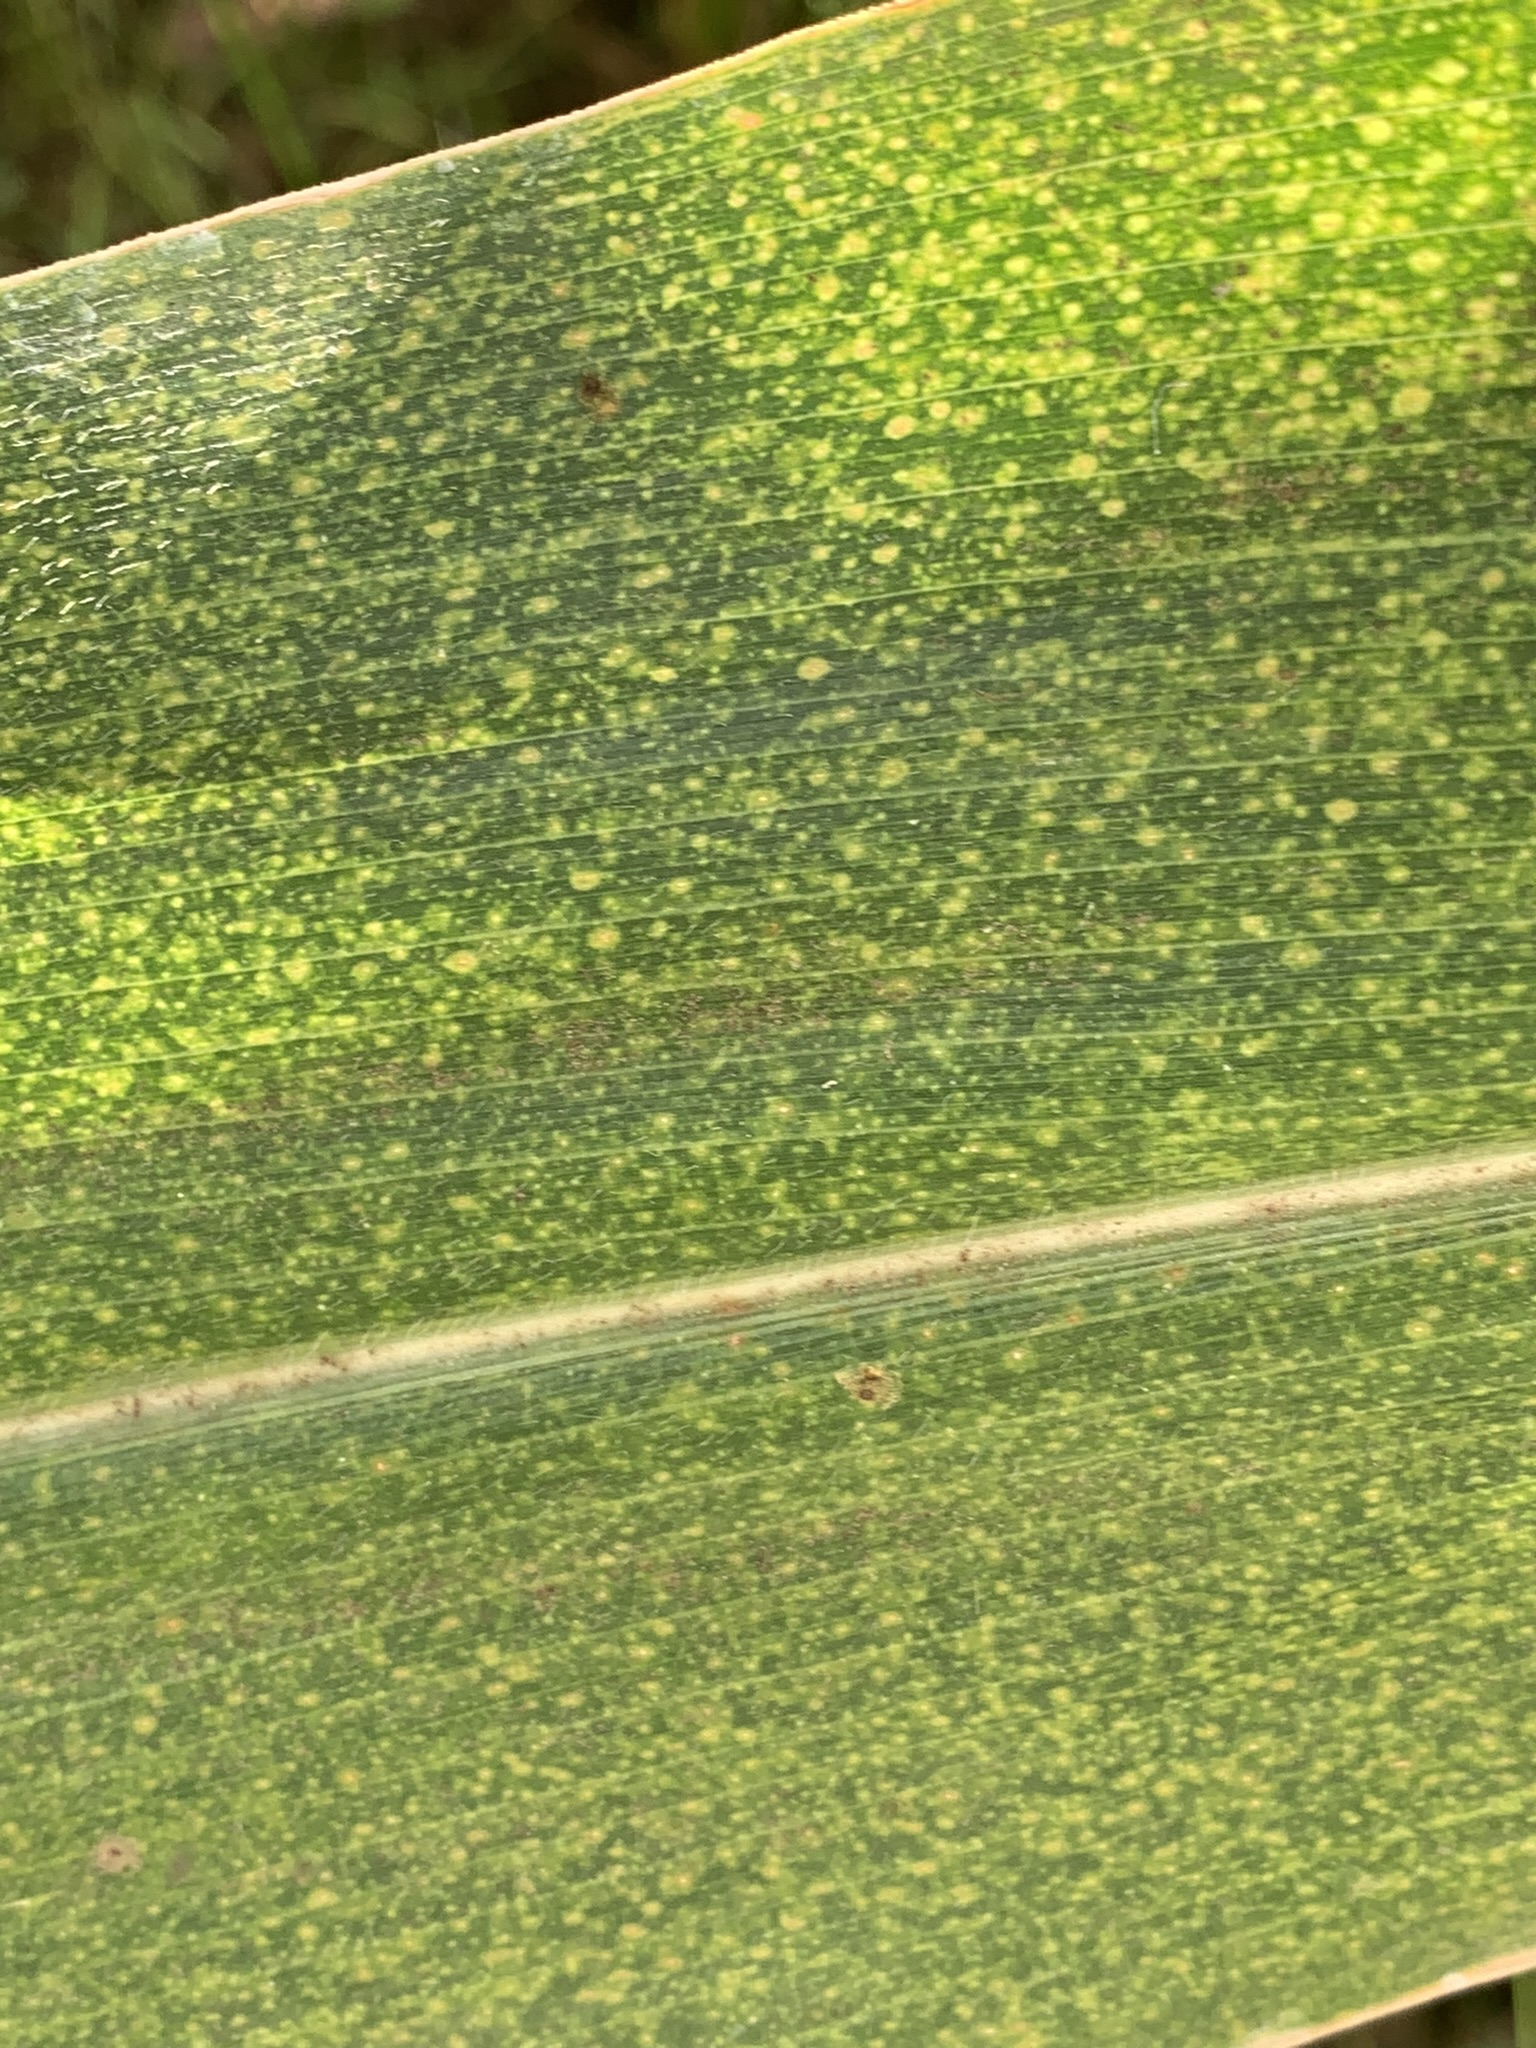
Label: MLN